Yellow-spotted monitor

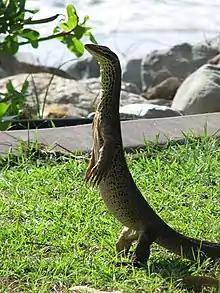
"V. p. panoptes" "tripod" stance, in Darwin (NT).

This ground dwelling monitor species, somewhat resembles the widespread sand goanna ("Varanus gouldii"). Large, dark spots appear in rows along its back, becoming especially distinct at the center of the back where they are interspersed with smaller and paler spots. Bands of color occur toward the tip of the tail. The overall coloration is brownish in the nominate subspecies, "V. panoptes panoptes", and reddish in "V. panoptes rubidus".